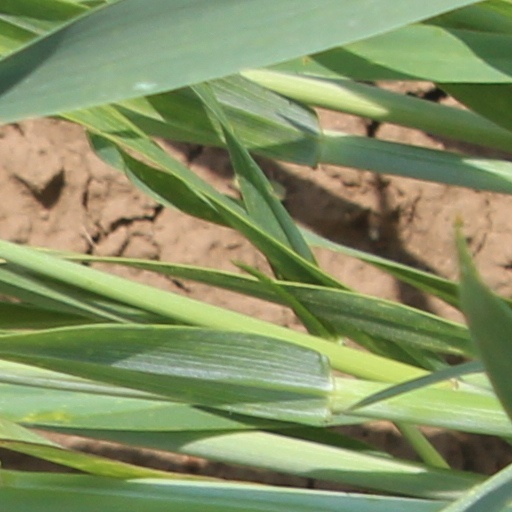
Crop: wheat